La Chapelle-au-Mans

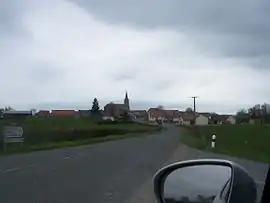
A general view of La Chapelle-au-Mans

La Chapelle-au-Mans is a commune in the Saône-et-Loire department in the region of Bourgogne-Franche-Comté in eastern France.